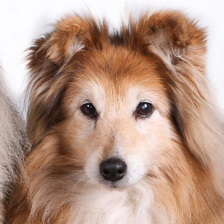
Label: animals